Off-year election

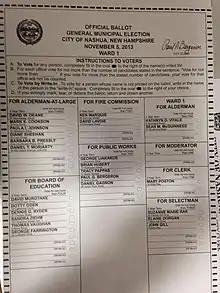
A 2013 general election ballot for the offices of Ward 1 of Nashua, New Hampshire.

An off-year election in the United States typically refers to a general election held in an odd-numbered year when neither a presidential election nor a midterm election takes place. At times, the term "off-year" may also be used to refer to midterm election years, while the term "off-cycle" can also refer to any election held on another date than Election Day of an even-numbered year.